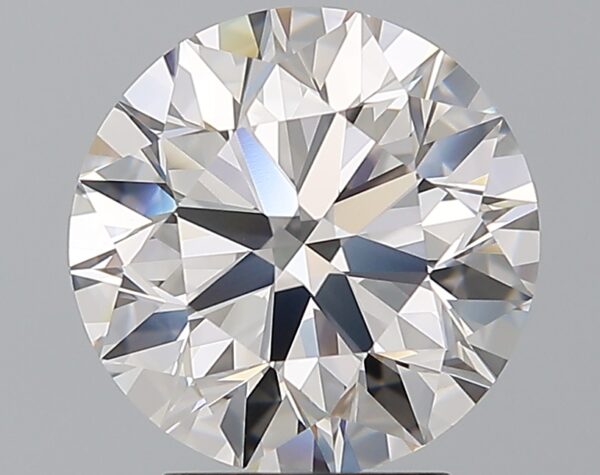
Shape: round
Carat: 3.47
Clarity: FL
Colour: H
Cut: EX
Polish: EX
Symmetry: EX
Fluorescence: N
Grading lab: GIA
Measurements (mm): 9.6 x 9.64 x 6.03